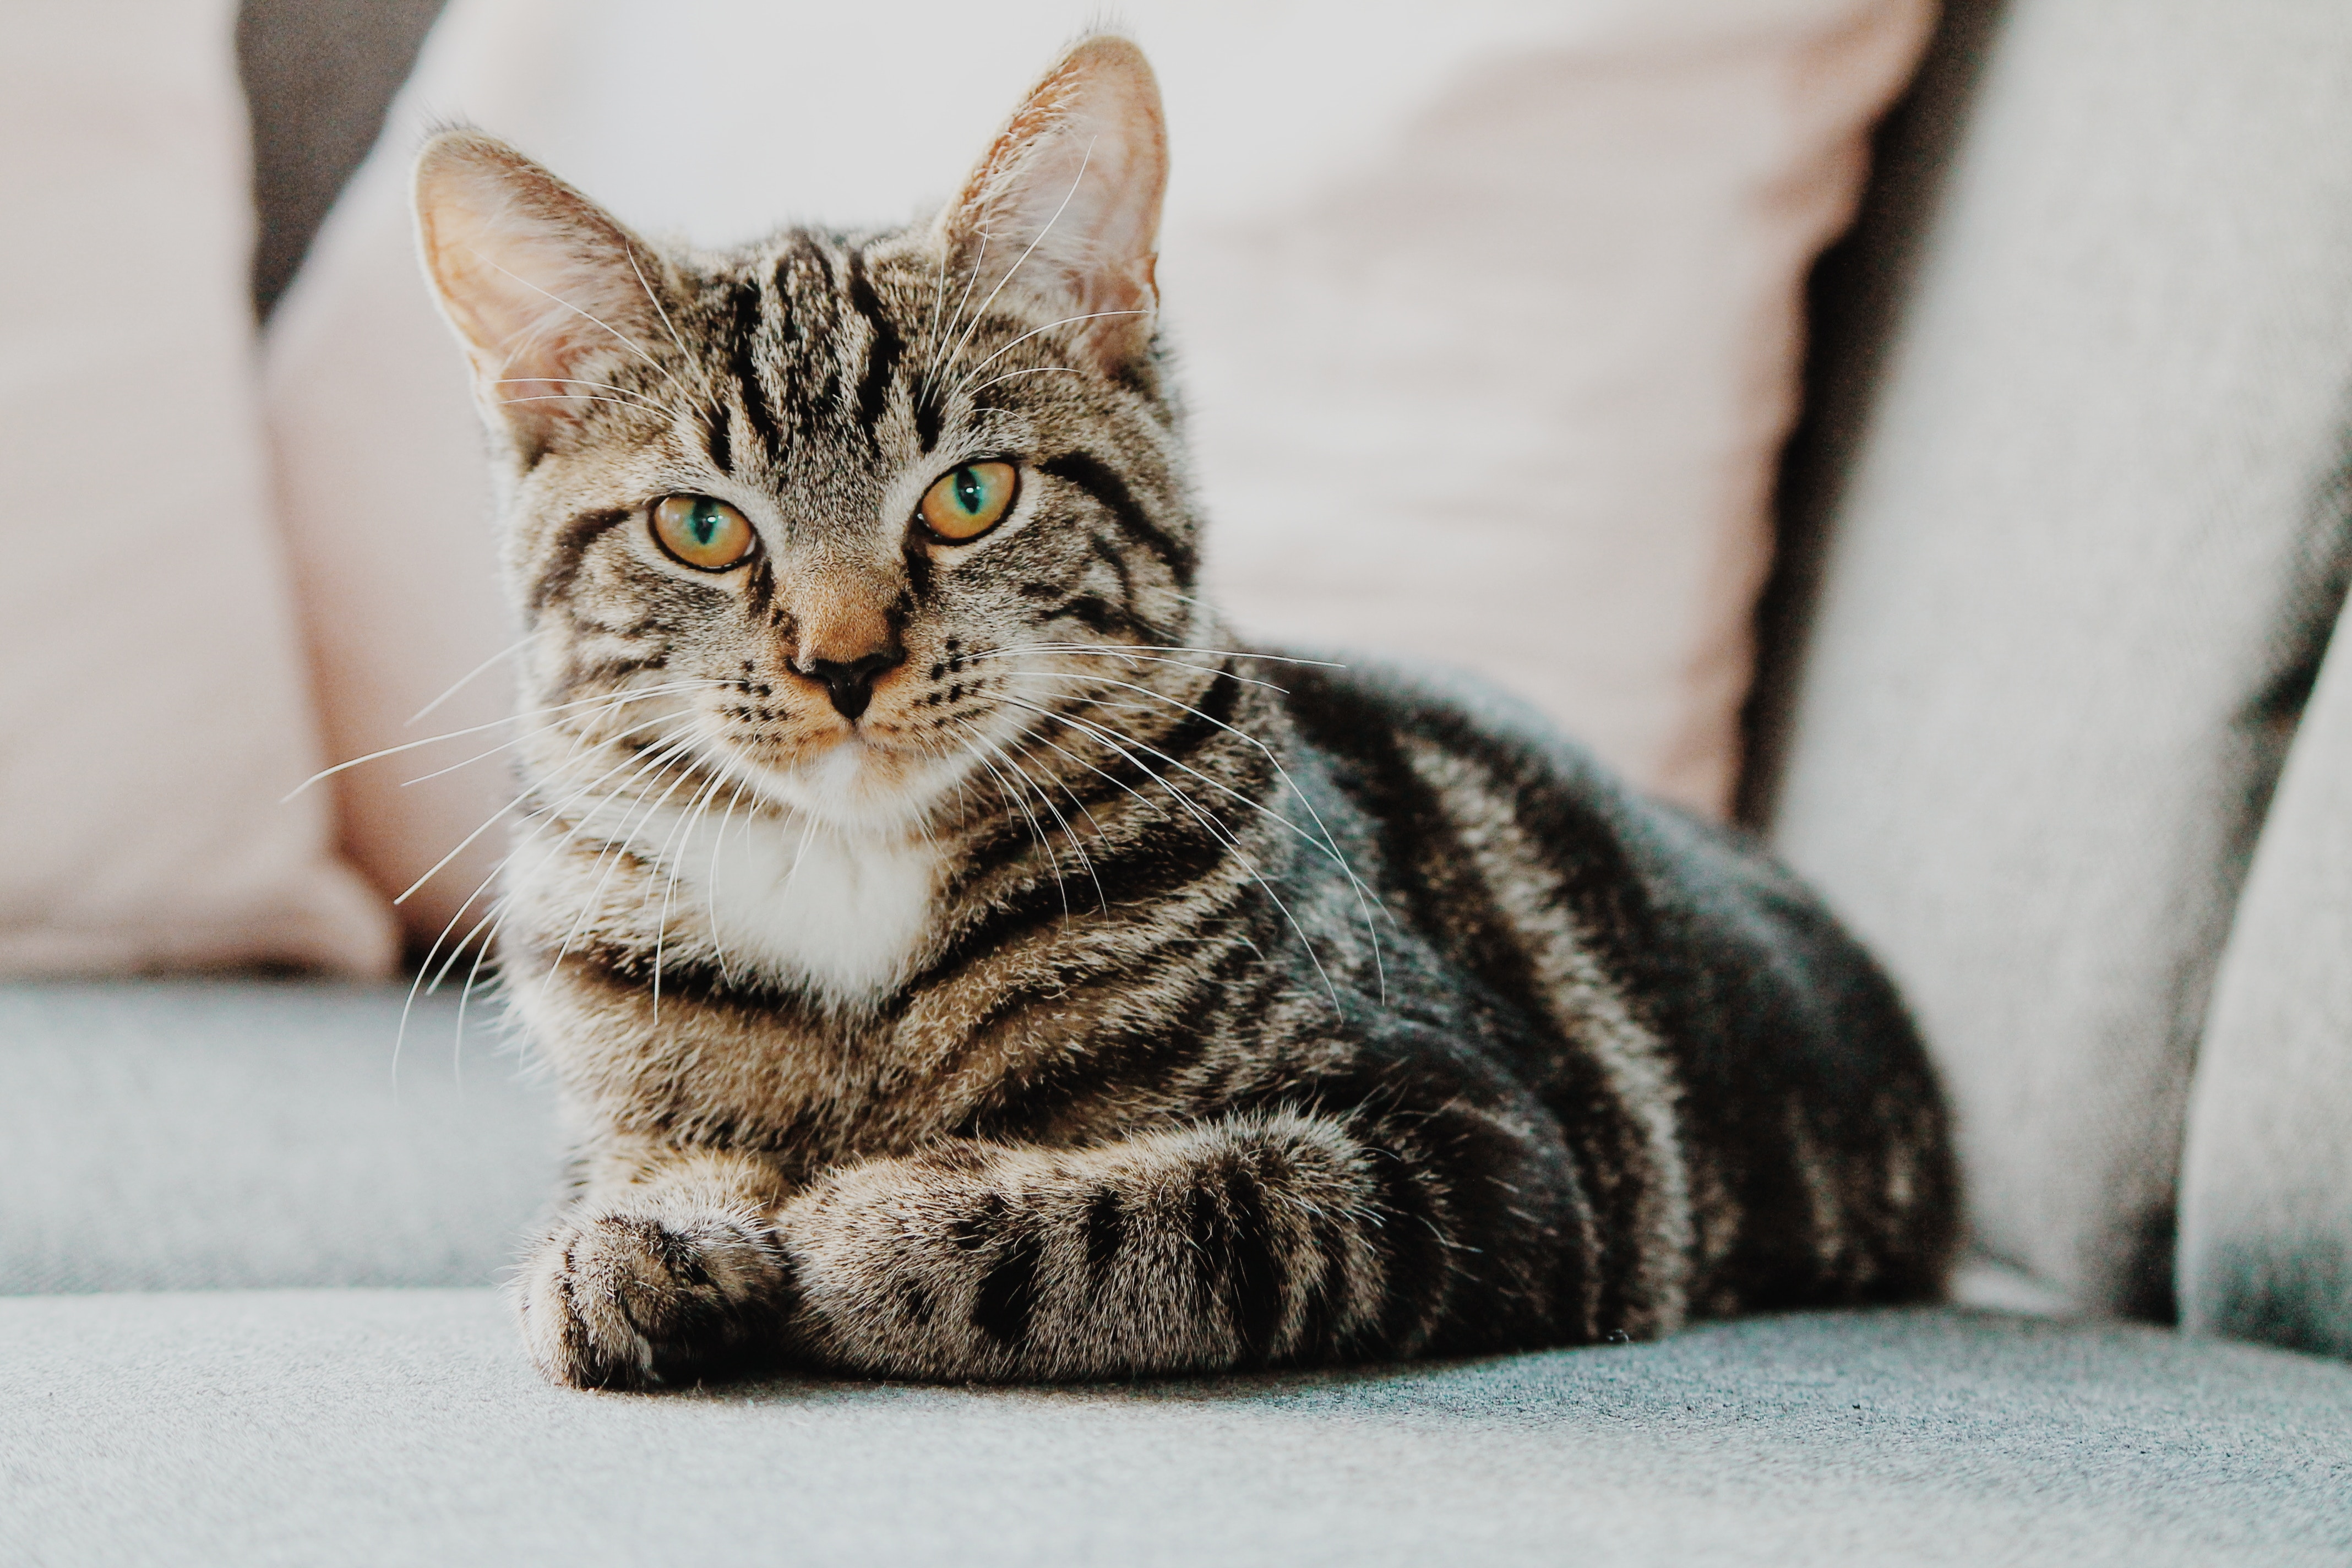
Label: cat